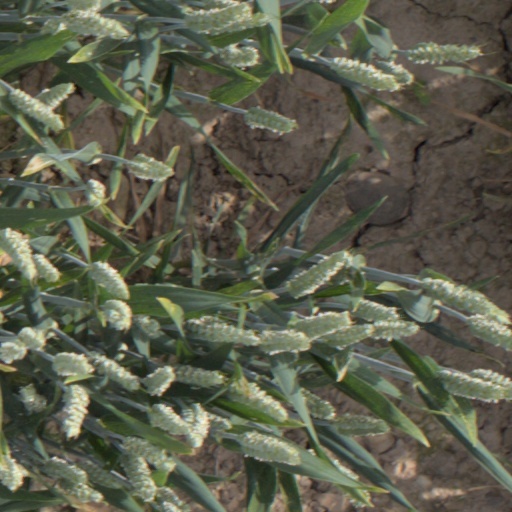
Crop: wheat